Zayyanid architecture

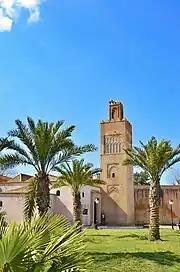
El Mechouar Mosque Minaret, achieved by the sultan Abu Hammu I in 1317.

Zayyanid minarets are characterized by their square shape and their placement at the corners of the back wall of the mosque, except for the mosques of Tlemcen and Algiers, where the minaret is positioned at the center of the back wall, aligned with the mihrab. They are also notable for their moderate height, which is proportional to the size of the mosque, whether large or small.